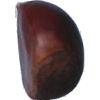
Label: Chestnut 1